Tijuana International Airport

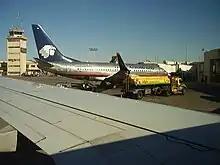
Aeroméxico Boeing 737 at TIJ

In 1954, Mexicana de Aviación introduced direct flights from Tijuana to Mexico City. During the 1970s, the cargo airline AeroCarga offered flights from Tijuana to La Paz, Mexico City, and Mérida, utilizing a fleet of Douglas DC-6 aircraft. In 1971, Aeroméxico initiated flights to Mexico City with Douglas DC-8 equipment, and by 1976, it expanded its services with McDonnell Douglas DC-10 equipment to Guadalajara and Mexico City. Mexicana reinaugurated its Tijuana flights in 1978, operating a daily flight from Mexico City with a stop in La Paz, using Boeing 727 equipment.